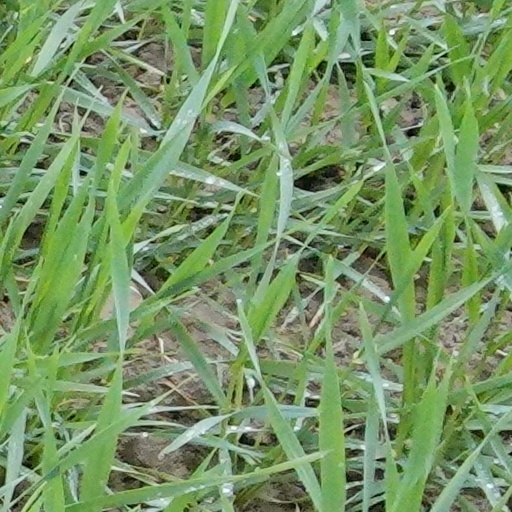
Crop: wheat